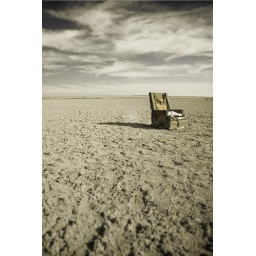
Lonely chair sitting in an open dirt field on the way to Bombay Beach.